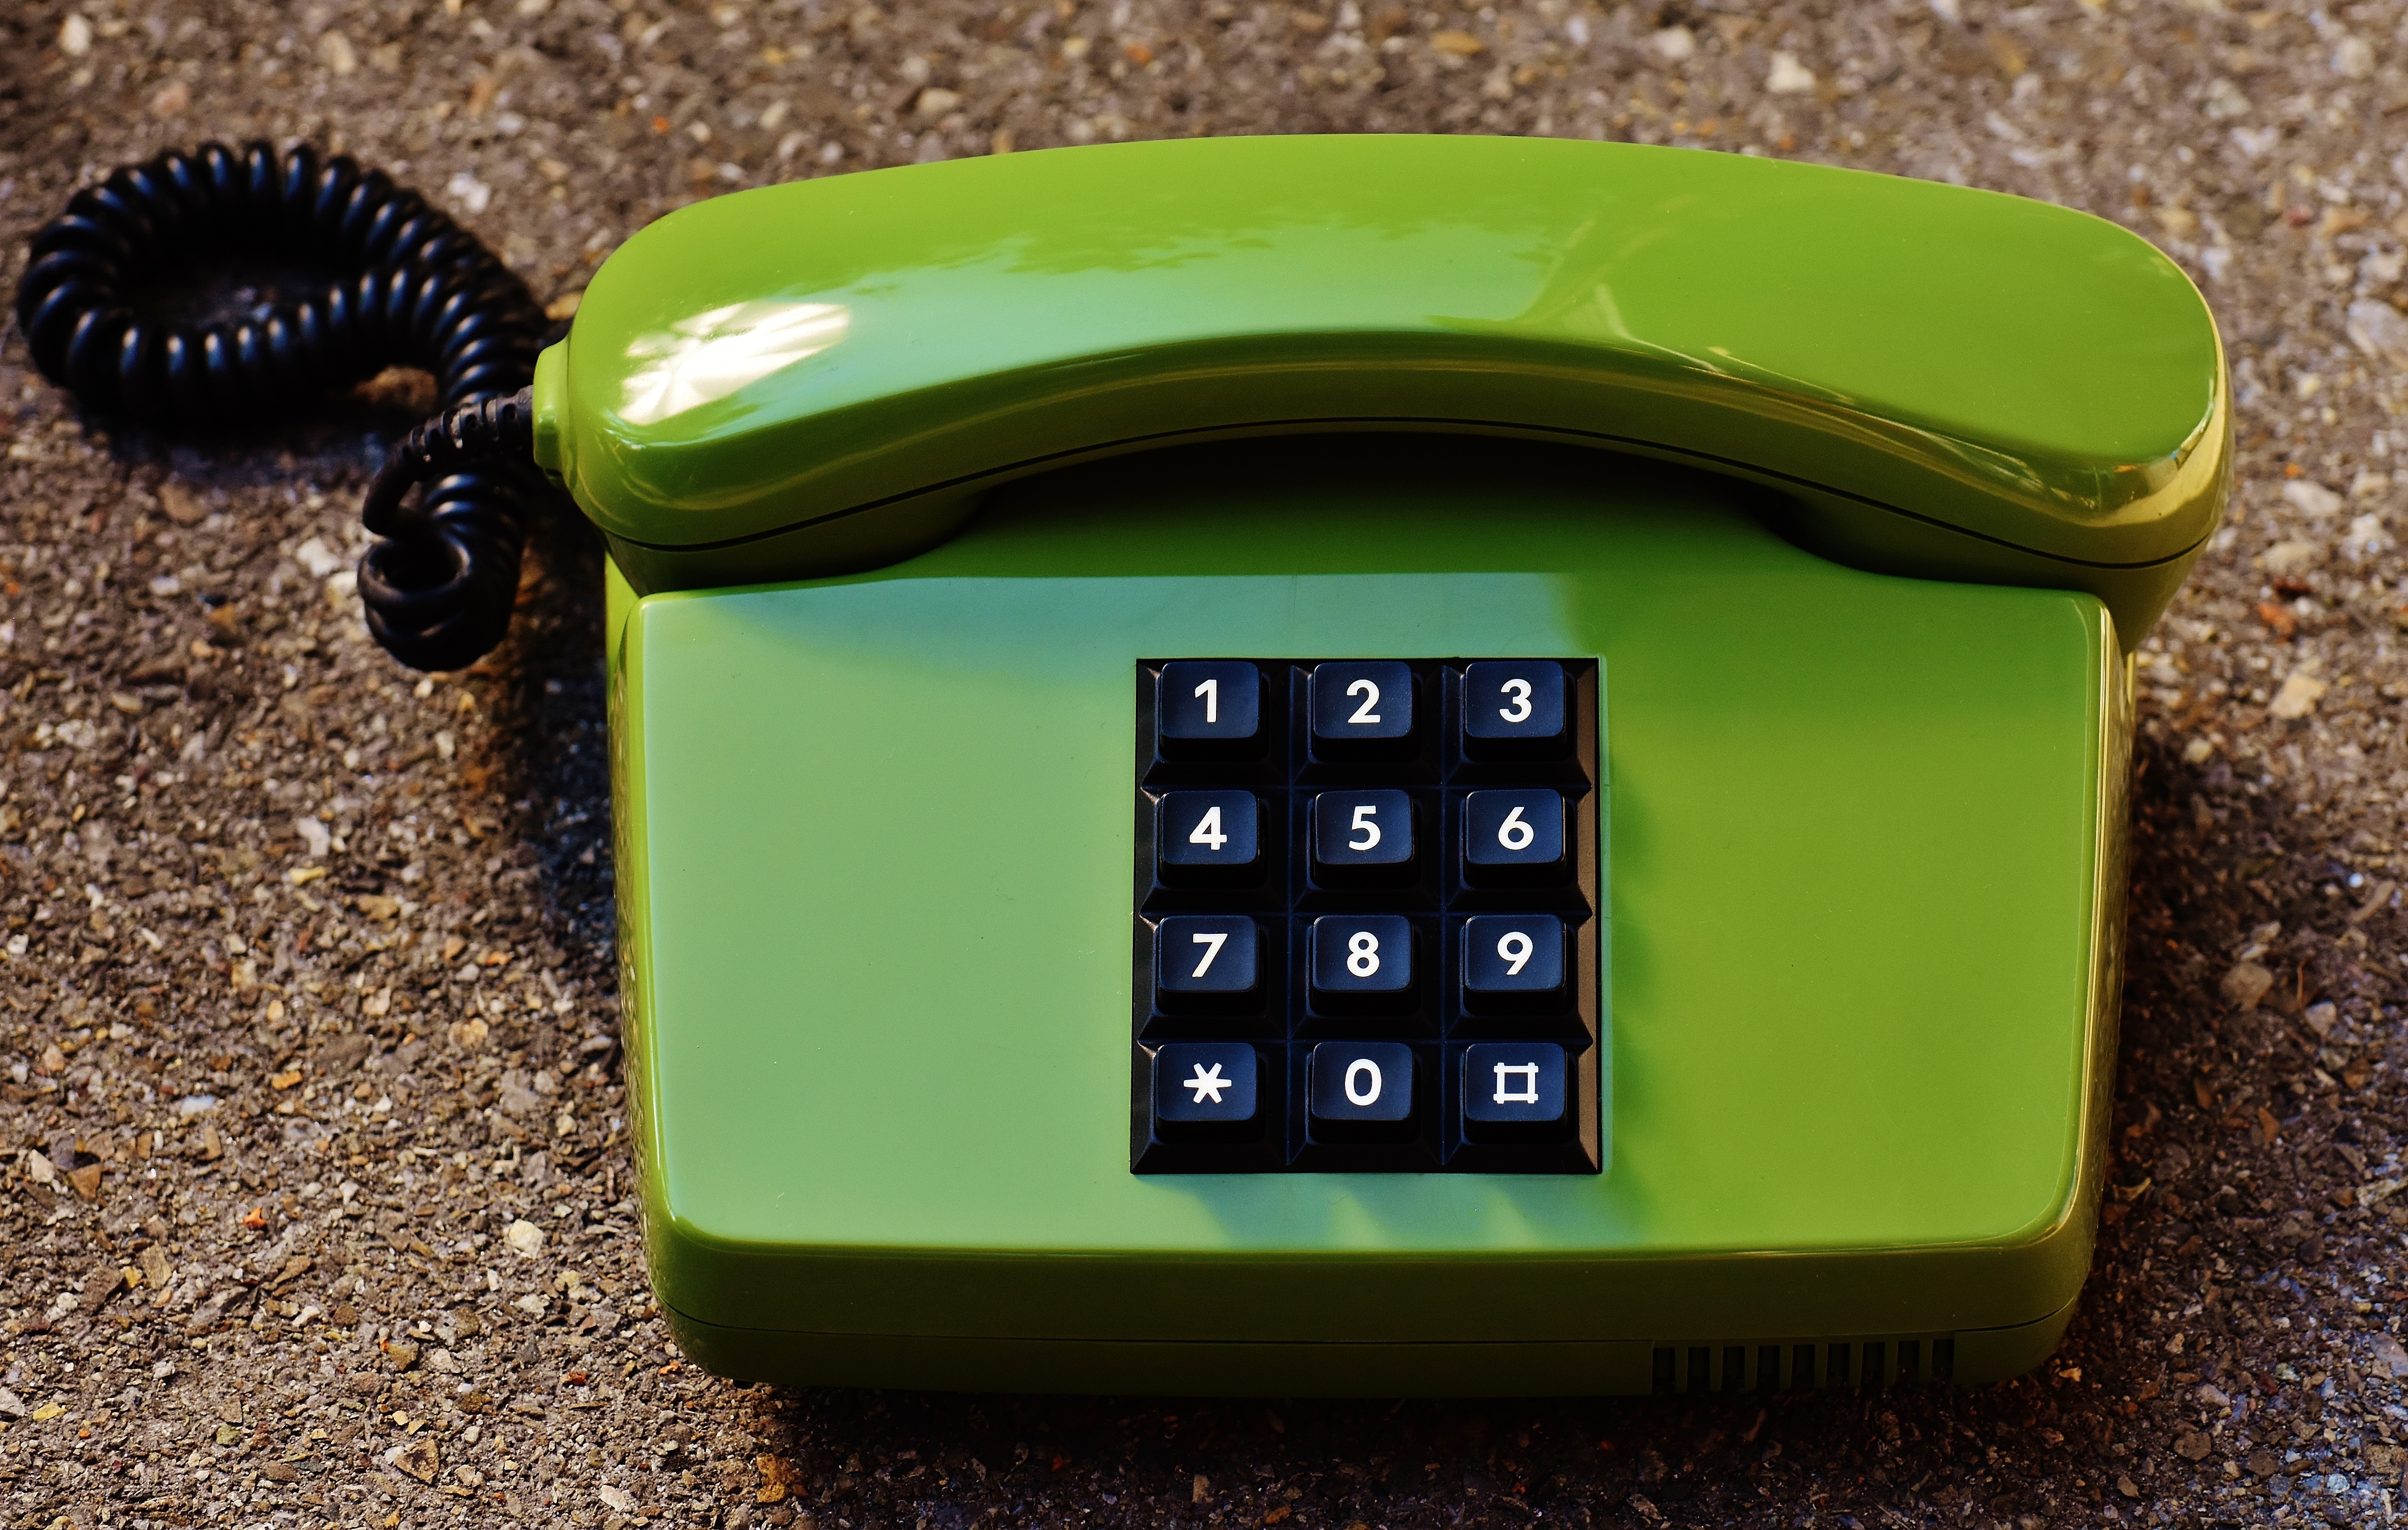
green, corded phone, telephone, telephony, yellow, technology, electronic device, gadget